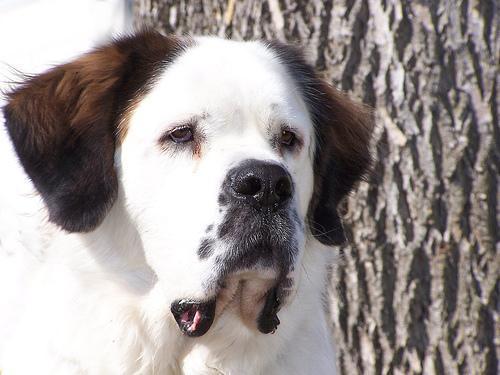
Saint_Bernard